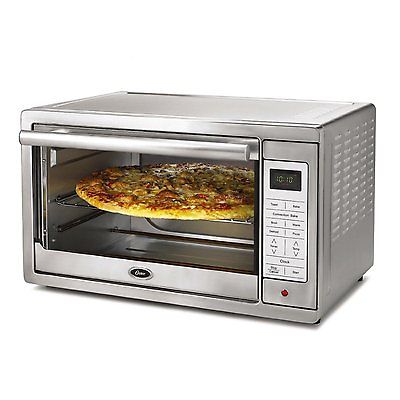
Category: toaster